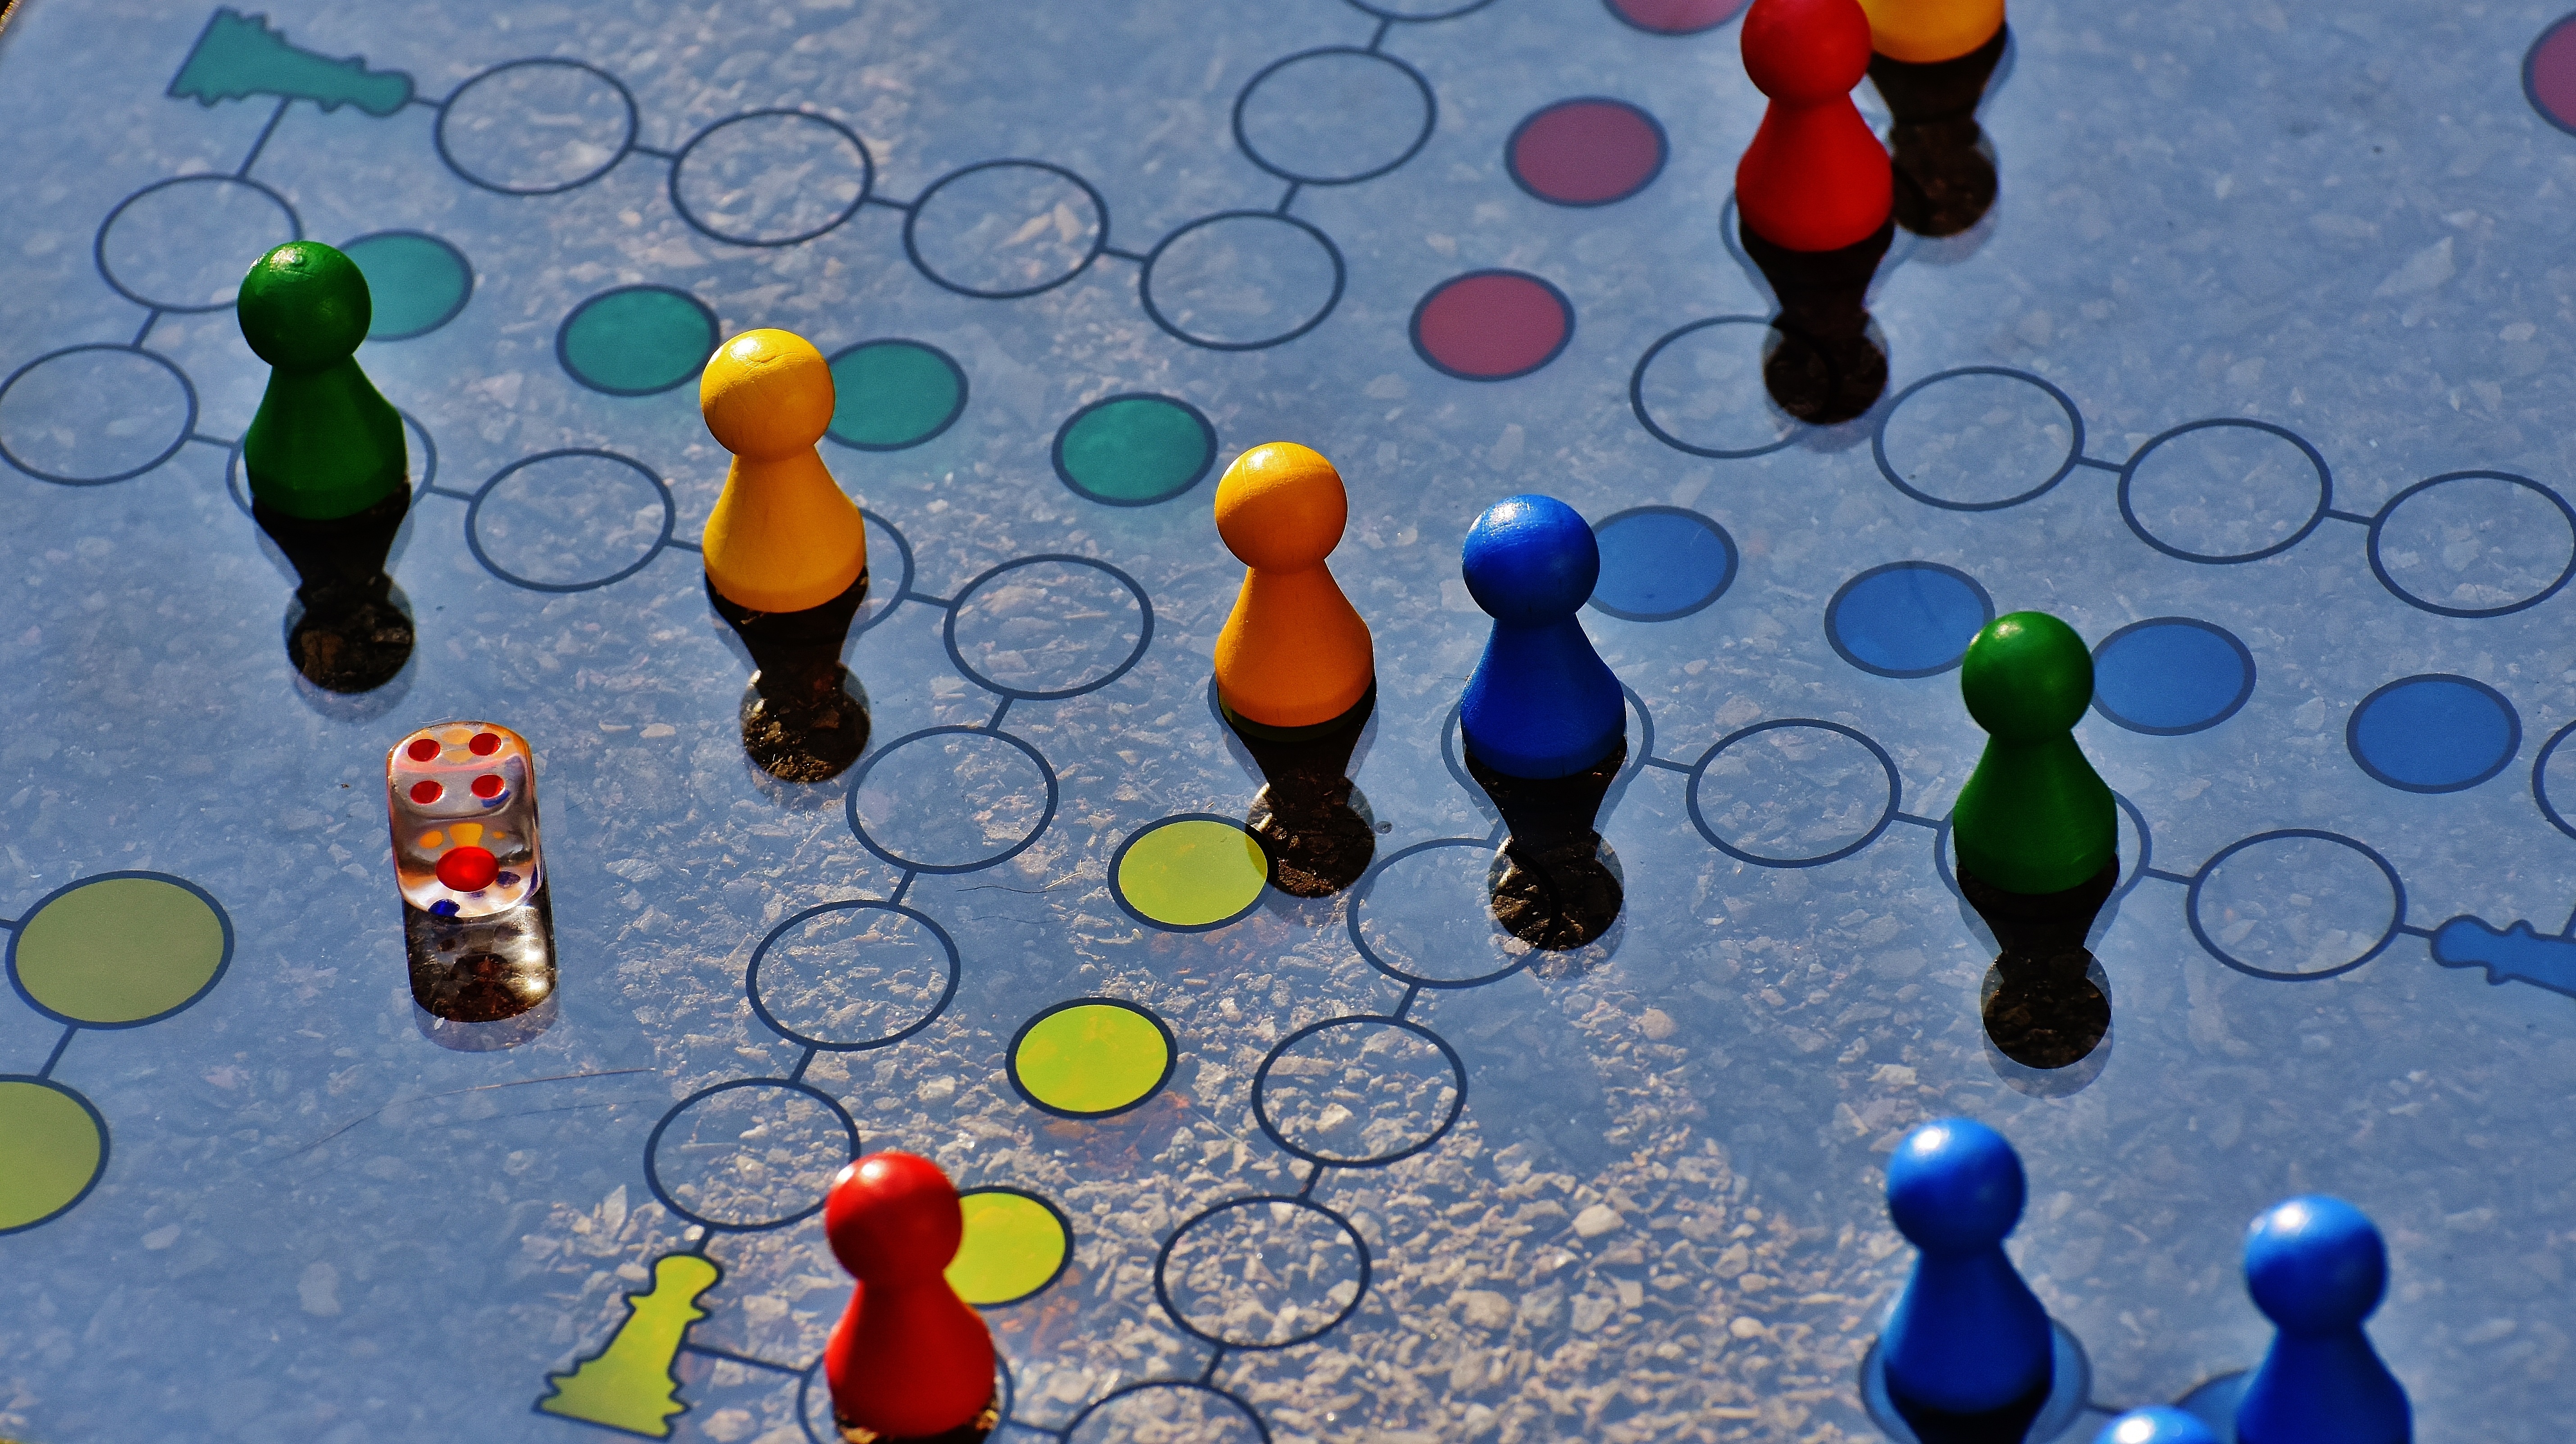
play, glass, color, cone, toy, board game, family, fun, funny, cube, games, screenshot, game characters, gesellschaftsspiel, playing field, game board, pastime, not ludo